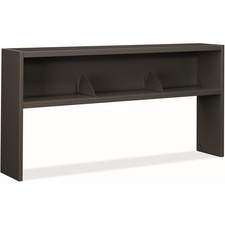
HON 38000 H386572N Hutch - Finish: Charcoal
Stack-on storage creates an overhead place to store and secure your belongings on 72" desks and credenzas of the HON 38000 Metal Desking Series that offers an upscale look. Best-in-class steel construction withstands heavy activity and frequent relocation. Two built-in dividers help organize your supplies. Attach to worksurfaces on the 38000 desk or credenza through included industrial, double-stick tape that passes all BIFMA testing standards. Color-coordinated flipper doors with a lock are sold separately.
Brand: HON
Category: Furniture > Office Furniture Accessories > Desk Parts & Accessories